Massachusetts Bay Colony

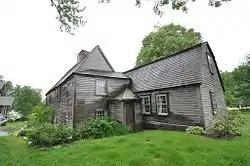
Constructed in 1641, the Fairbanks House is a First Period home with clapboard siding

James II of England united Massachusetts with the other New England colonies in the Dominion of New England in 1686. The dominion was governed by Sir Edmund Andros without any local representation beyond his own hand-picked councillors, and it was extremely unpopular throughout New England. Massachusetts authorities arrested Andros in April 1689 after the 1688 Glorious Revolution in England, and they re-established government under the forms of the vacated charter. However, dissenters from the Puritan rule argued that the government lacked a proper constitutional foundation, and some of its actions were resisted on that basis.